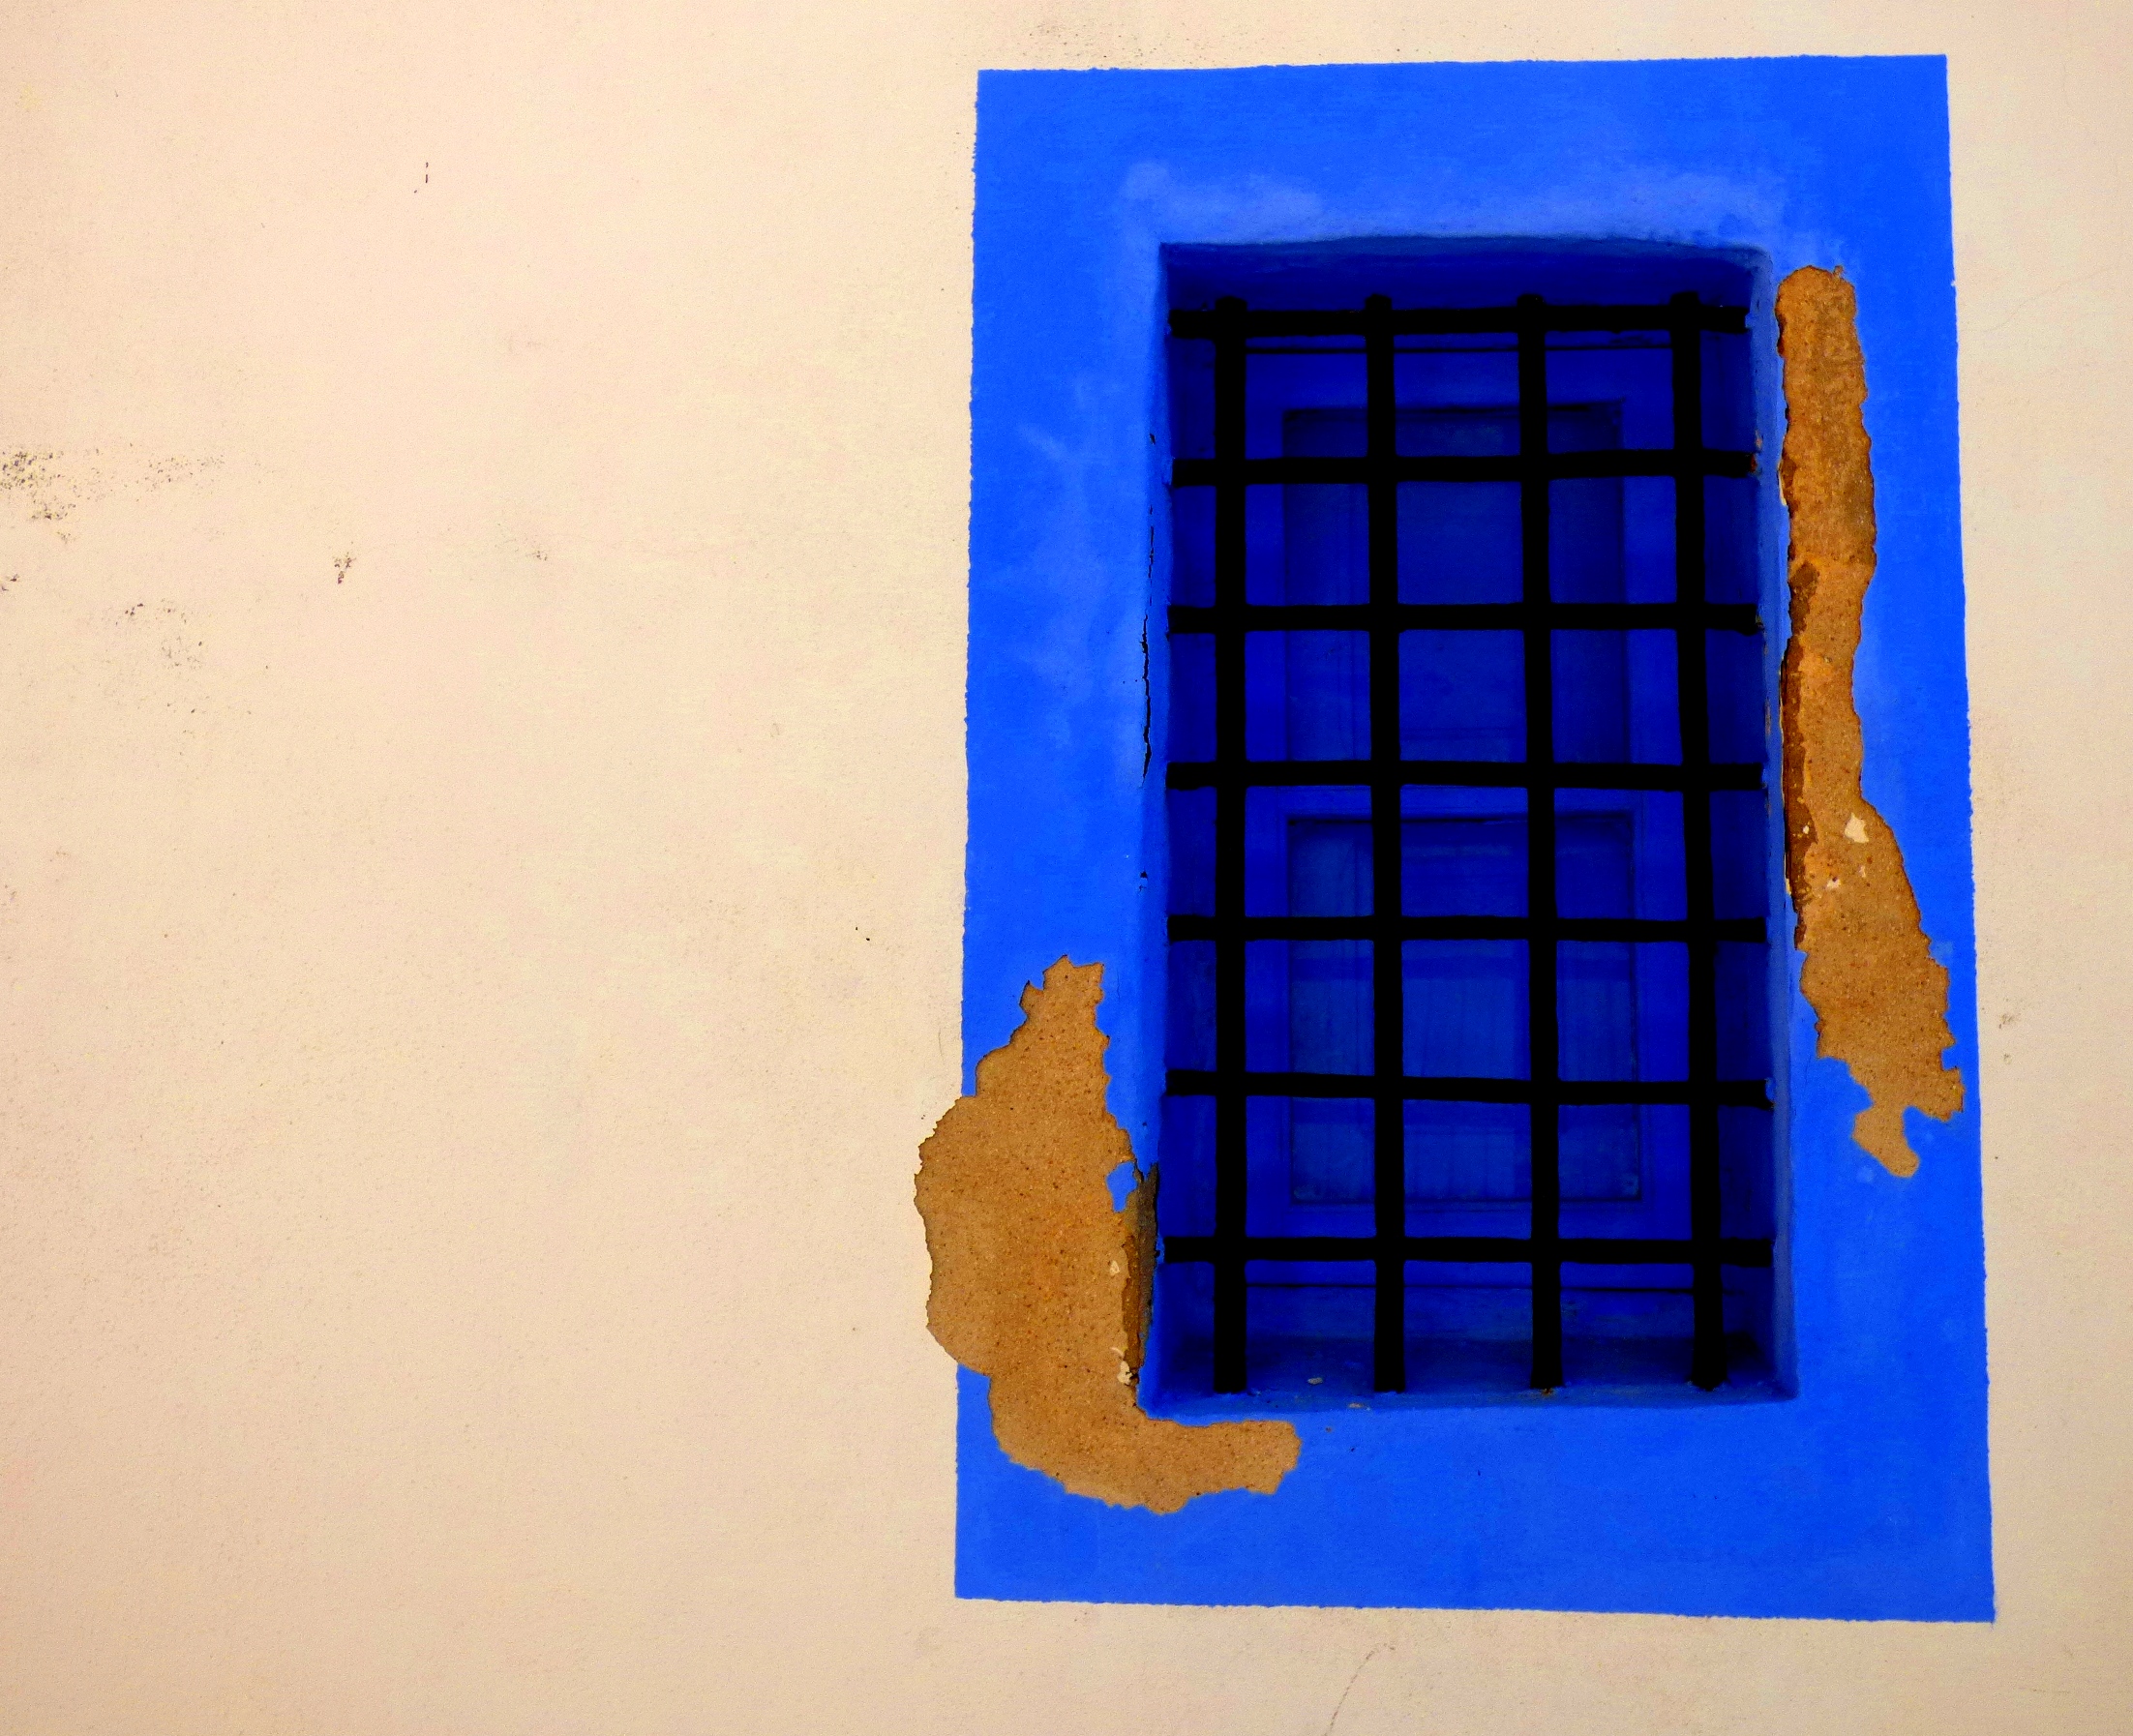
light, wood, photography, texture, number, wall, photo, explore, pattern, color, canon, contrast, blue, monochrome, toy, artwork, flickr, colour, art, eos, mono, spain, design, colours, alicante, foto, facebook, camino, picture frame, lumix, panasonic, shape, twitter, vividstriking, anawesomeshot, dazzlingshot, torrevieja, interestingness, pinterest, leshaines, leshaines123, bestofshots, tabarca